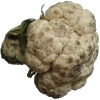
Label: Cauliflower 1